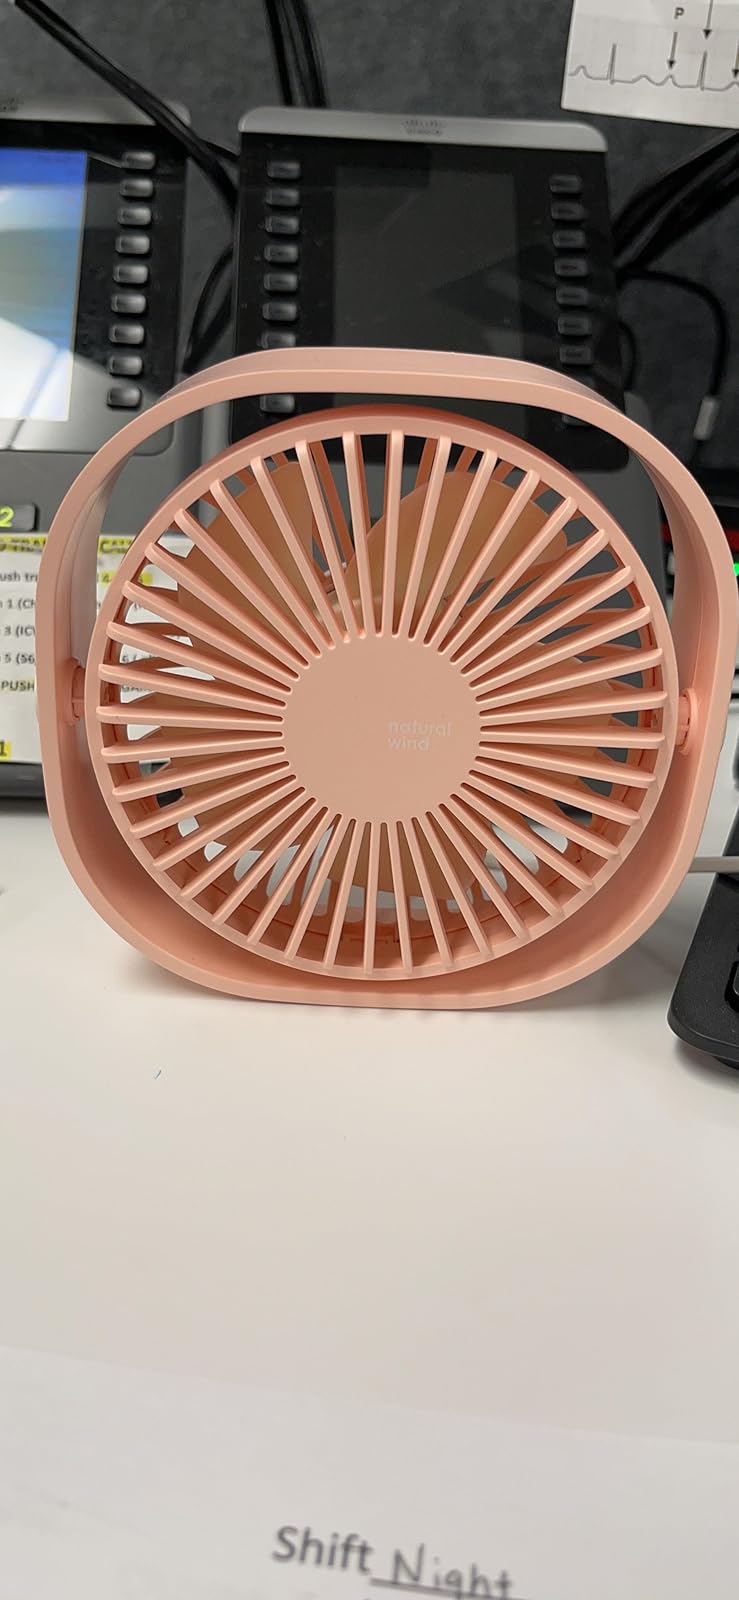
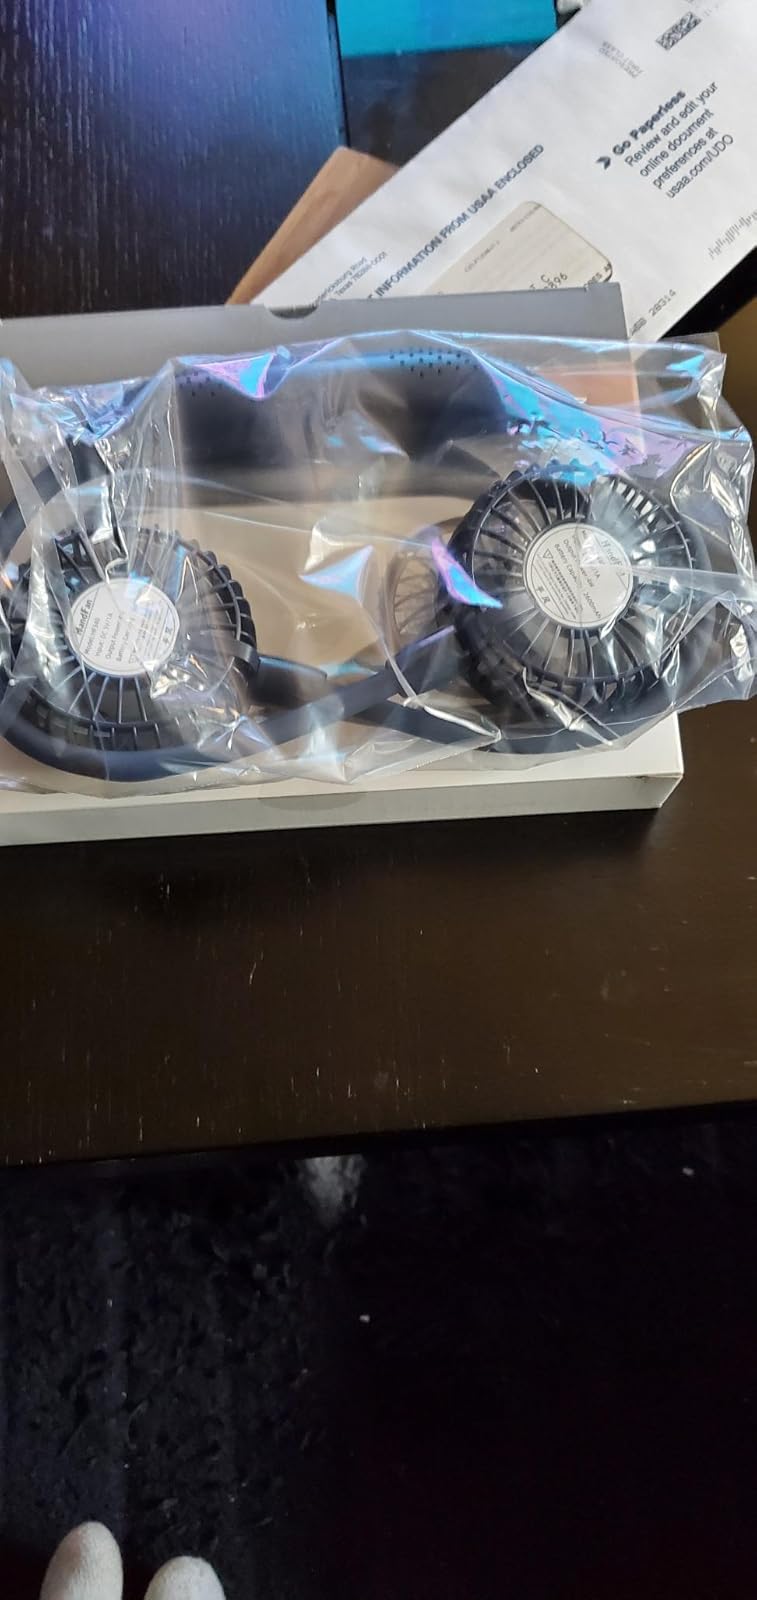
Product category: fan
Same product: no